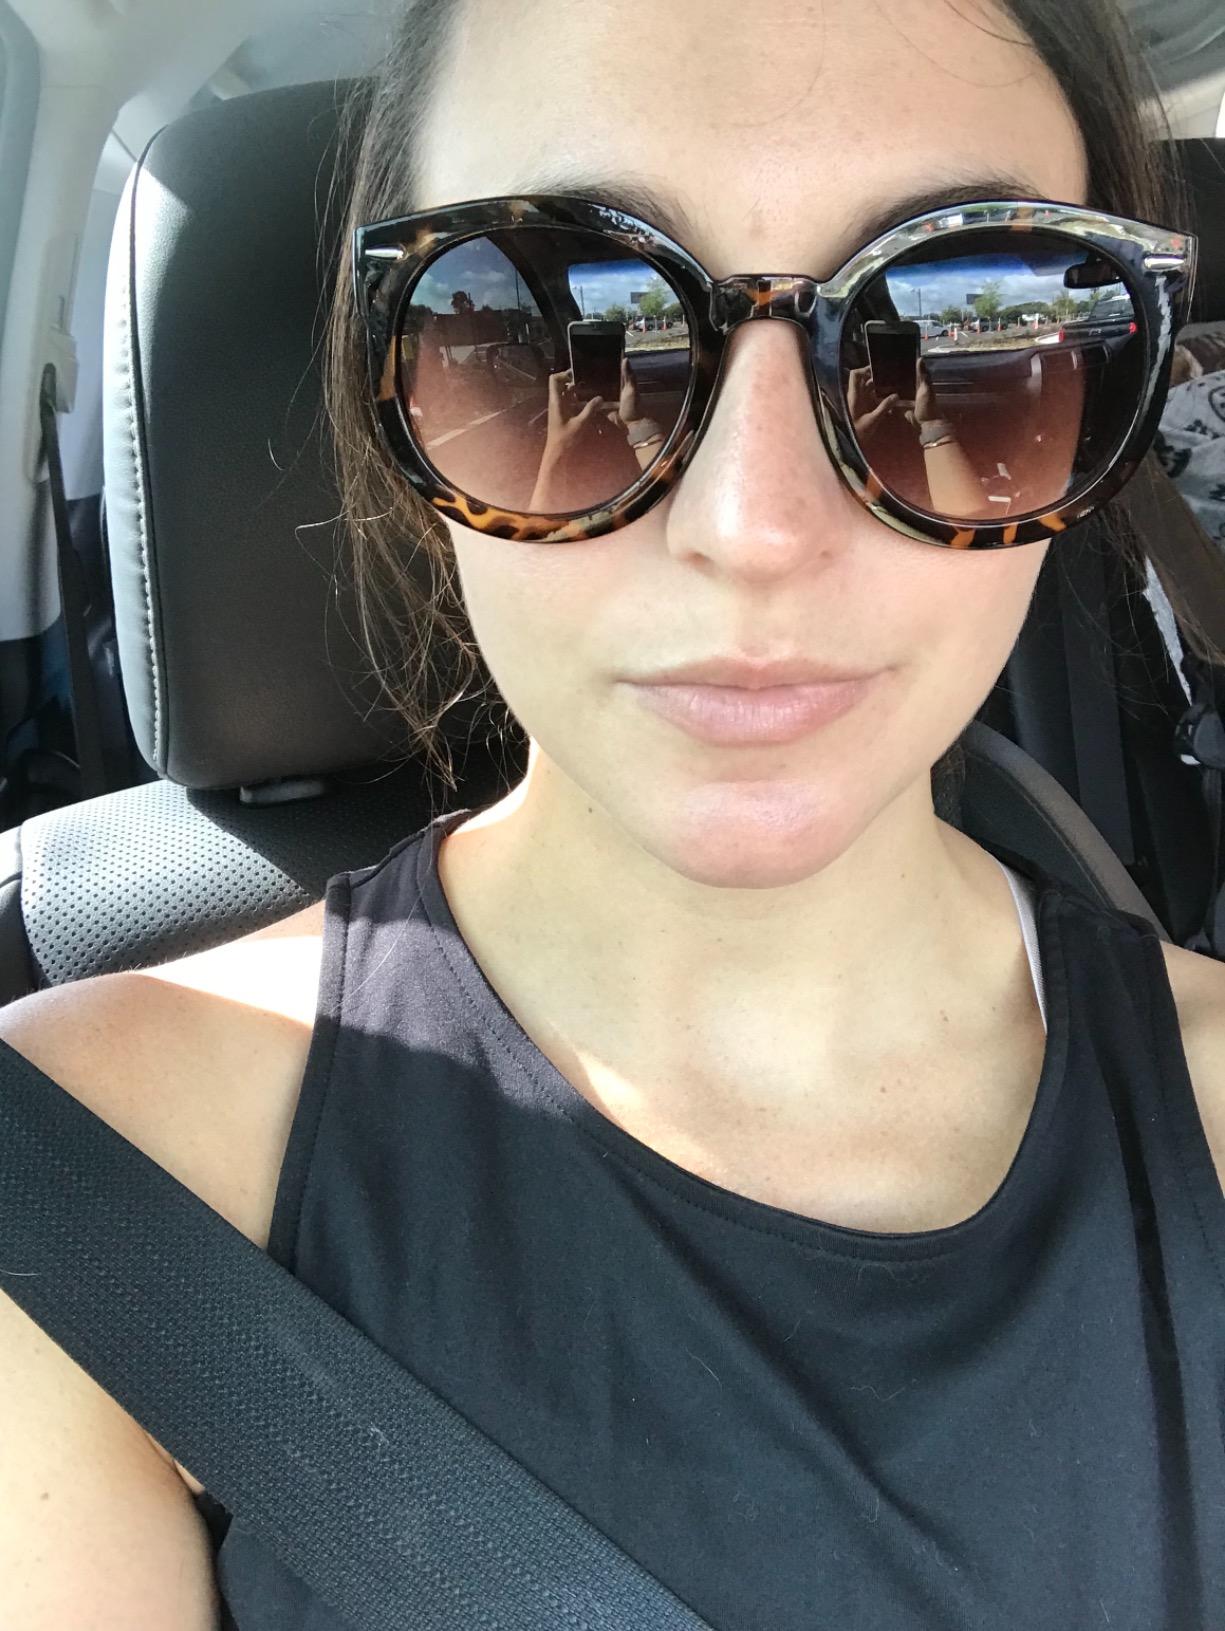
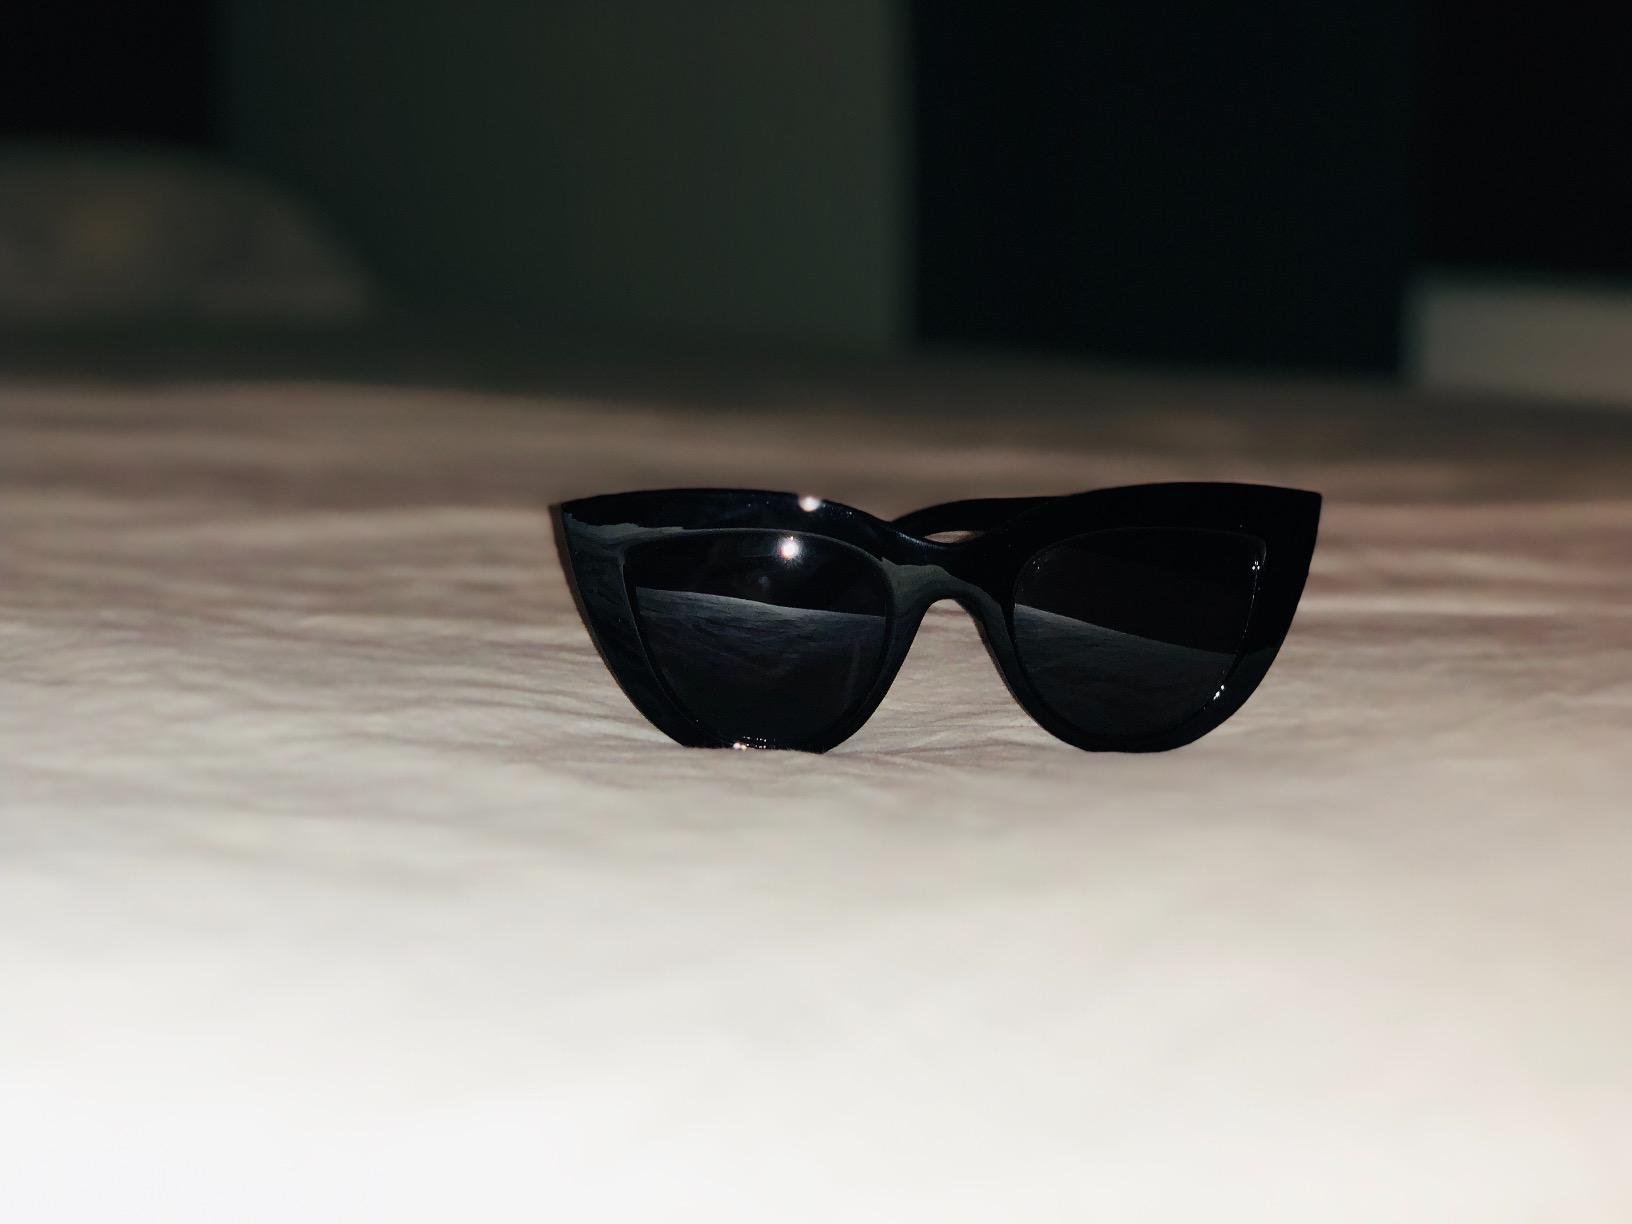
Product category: accessories_sunglasses
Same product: no